Caudron R.4

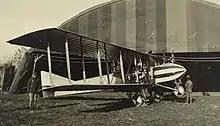
Caudron R.4 near the Somme

The R.4 performed well in the reconnaissance role and managed to shoot down a considerable number of enemy aircraft.